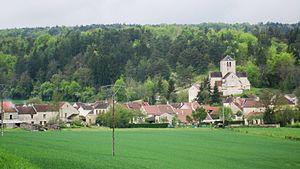
Noiron-sur-Seine (Côte-d'Or)
Noiron-sur-Seine est une commune française située dans le département de la Côte-d'Or en région Bourgogne-Franche-Comté.